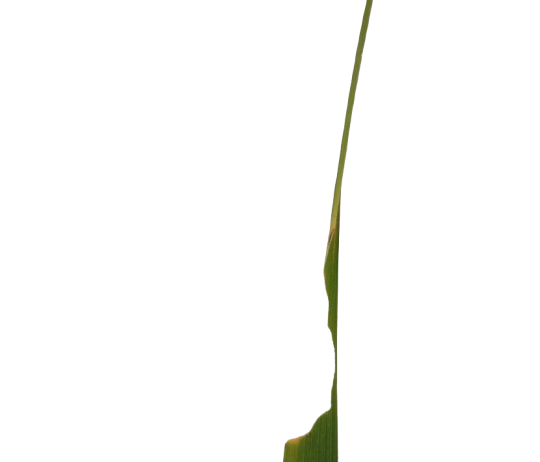
Label: Insect